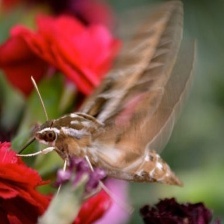
Species: WHITE LINED SPHINX MOTH